Münchhausen trilemma

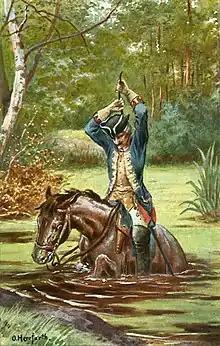
Baron Munchausen pulls himself out of a mire by his own hair.

In epistemology, the Münchhausen trilemma is a thought experiment intended to demonstrate the theoretical impossibility of proving any truth, even in the fields of logic and mathematics, without appealing to accepted assumptions. If it is asked how any given proposition is known to be true, proof in support of that proposition may be provided. Yet that same question can be asked of that supporting proof and any subsequent supporting proof. The Münchhausen trilemma is that there are only three ways of completing a proof: